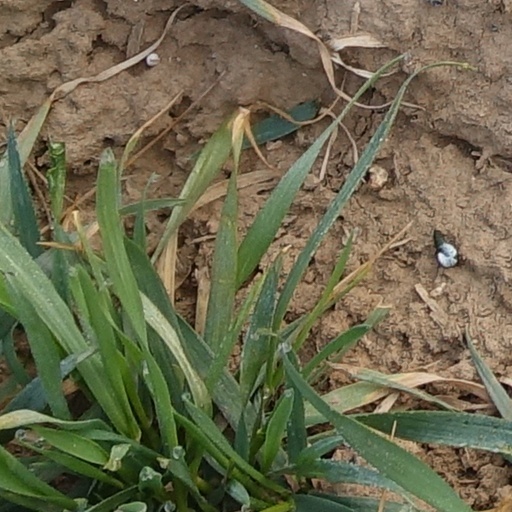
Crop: wheat